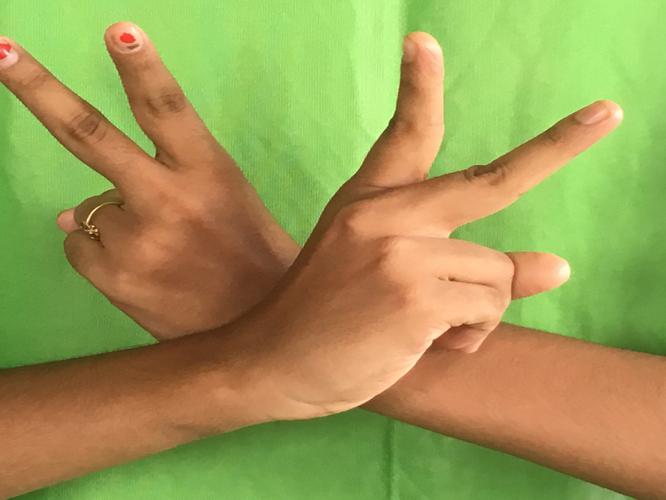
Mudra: Kartariswastika
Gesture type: double_hand